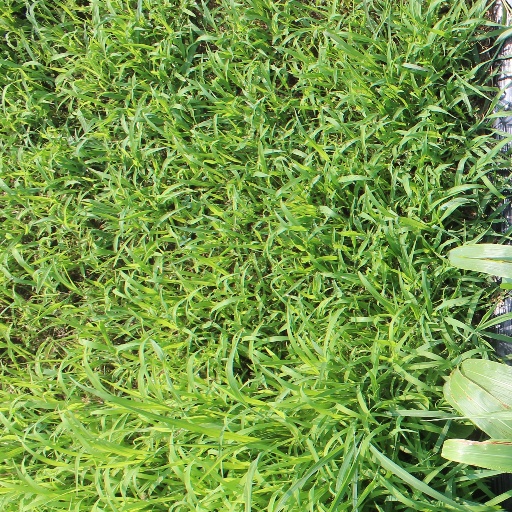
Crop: sorghum